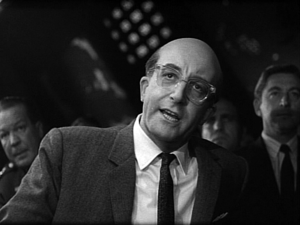
Dr. Strangelove
Præsident Merkin Muffley (Peter Sellers)
Dr. Strangelove er en film fra 1964, produceret i England og løst baseret på bogen Red Alert. Den er instrueret af Stanley Kubrick, og har Peter Sellers i tre roller. Filmen er en satire over den kolde krig, og er blandt de 60 højest vurderede film hos imdb.com.